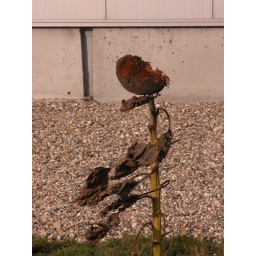
The lawn has been mowed all summer, but the people left the flower standing in solitude